The Replacement Killers

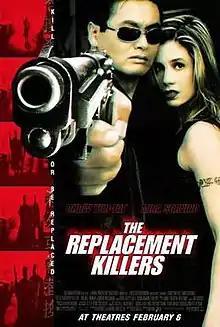
Theatrical release poster

The Replacement Killers is a 1998 American action film directed by Antoine Fuqua in his feature film directorial debut, and written by Ken Sanzel. The film stars Chow Yun-fat, Mira Sorvino, Michael Rooker, and Kenneth Tsang. The film was released in the United States on February 6, 1998. The storyline was conceived from a screenplay written by Ken Sanzel. Veteran action director John Woo co-produced and choreographed the action sequences. The film is set in modern-day Los Angeles and follows an emotionally disillusioned assassin who is forced to settle a violent vendetta for a ruthless crime boss. The film marks the American acting debut for Chow, as his previous film credits included Hong Kong action cinema only.